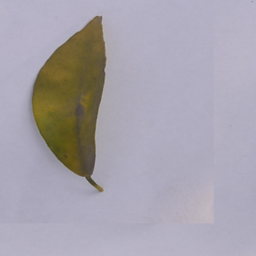
Plant part: leaf
Disease: greening